Answer in natural language. How many Doorways are visible in the scene? Choose between the following options: 5, 1, 1, 4 or 3
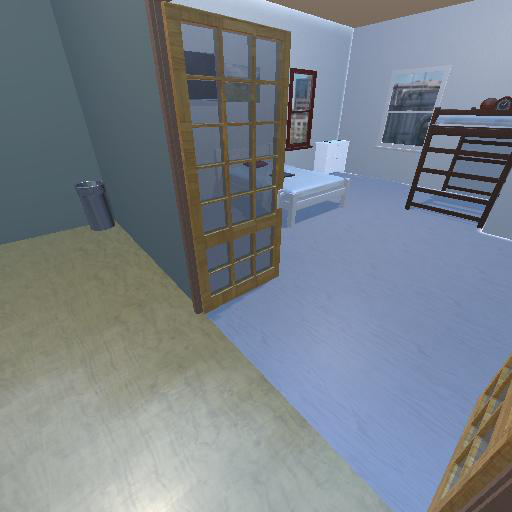
<answer>1</answer>